Question: Please indicate a possible affordance area of the drum that can be used for beating
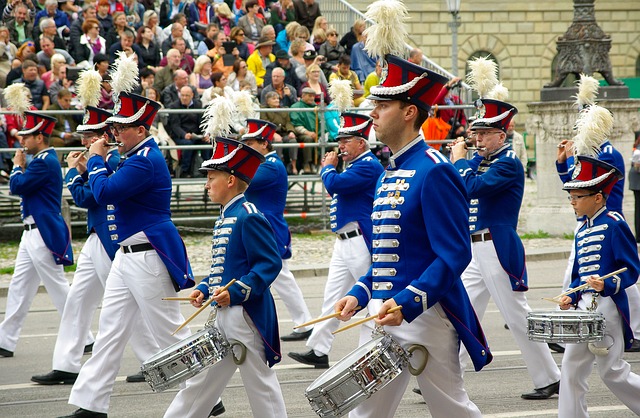
Answer: [530.5, 308.5, 598.5, 320.5]